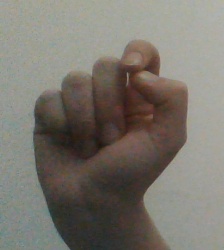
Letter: fa